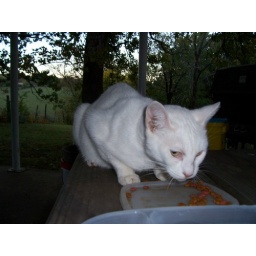
This poor little cat can eat more in one sitting than the entire country of Italy...I'm not kidding.